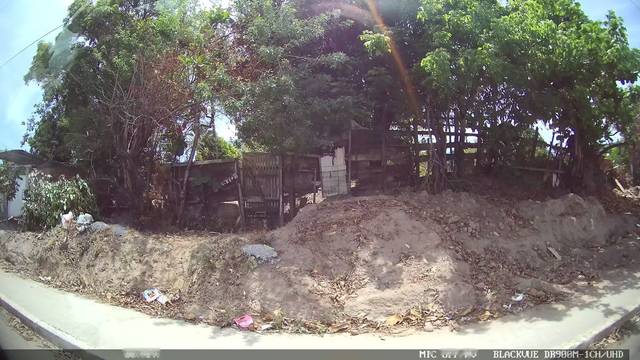
Region: Brazil
Coordinates: -7.993, -34.849